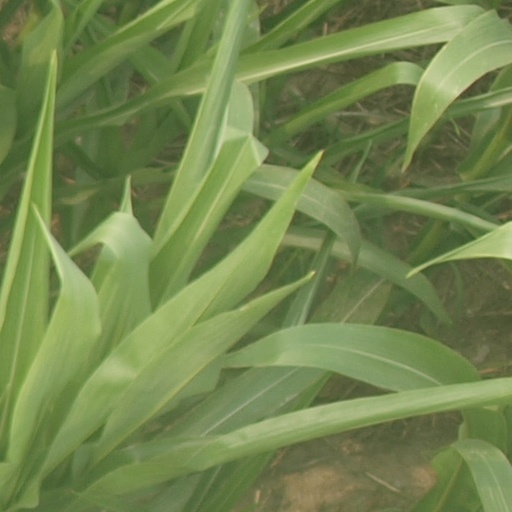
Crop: maize; corn